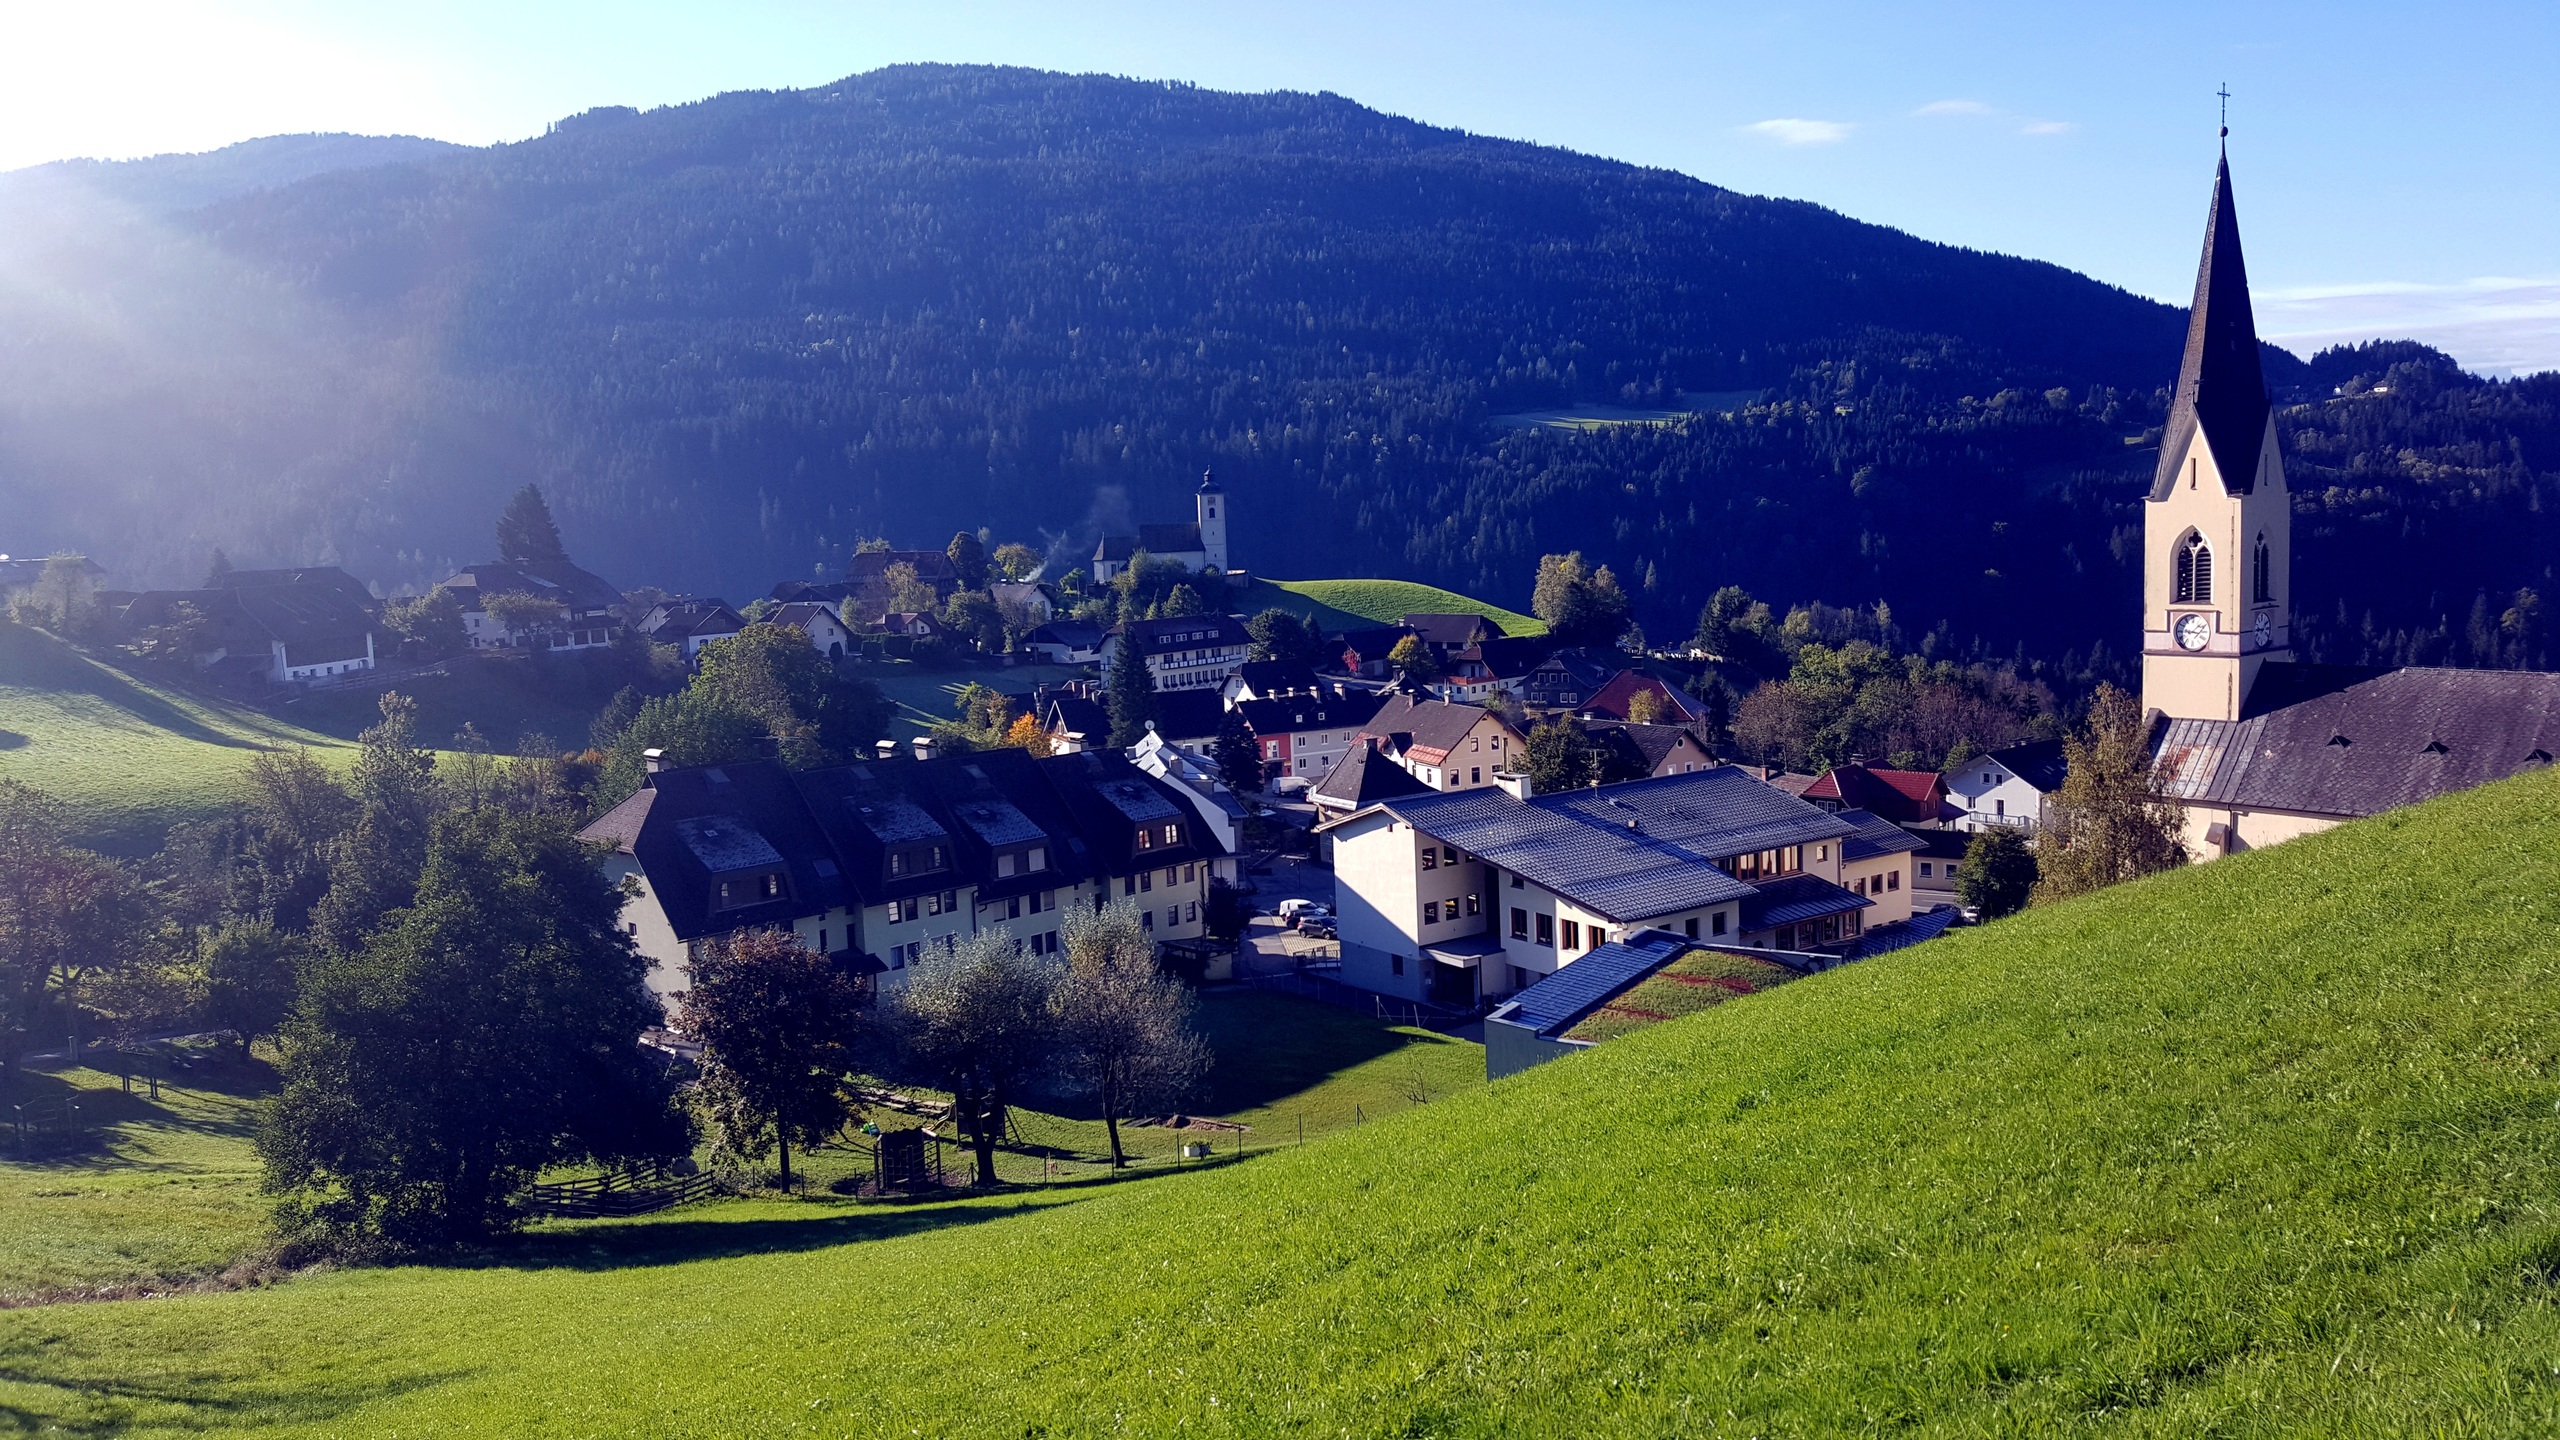
switzerland, hill station, sky, town, mountain village, mountain, natural landscape, highland, mountain range, hill, rural area, village, mount scenery, alps, church, landscape, grass, tree, photography, cloud, fell, architecture, valley, tourism, house, city, building, panorama, steeple